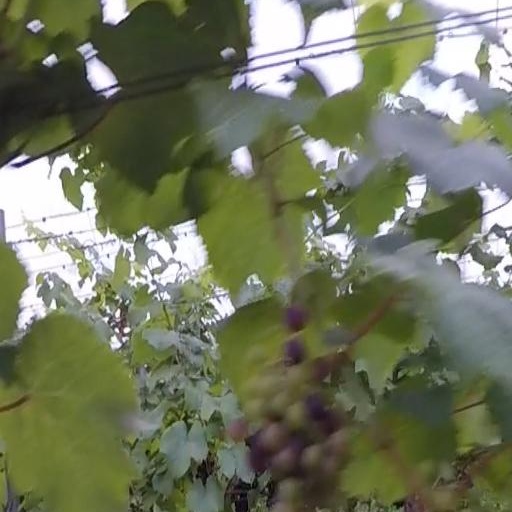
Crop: grape